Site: brandenburg
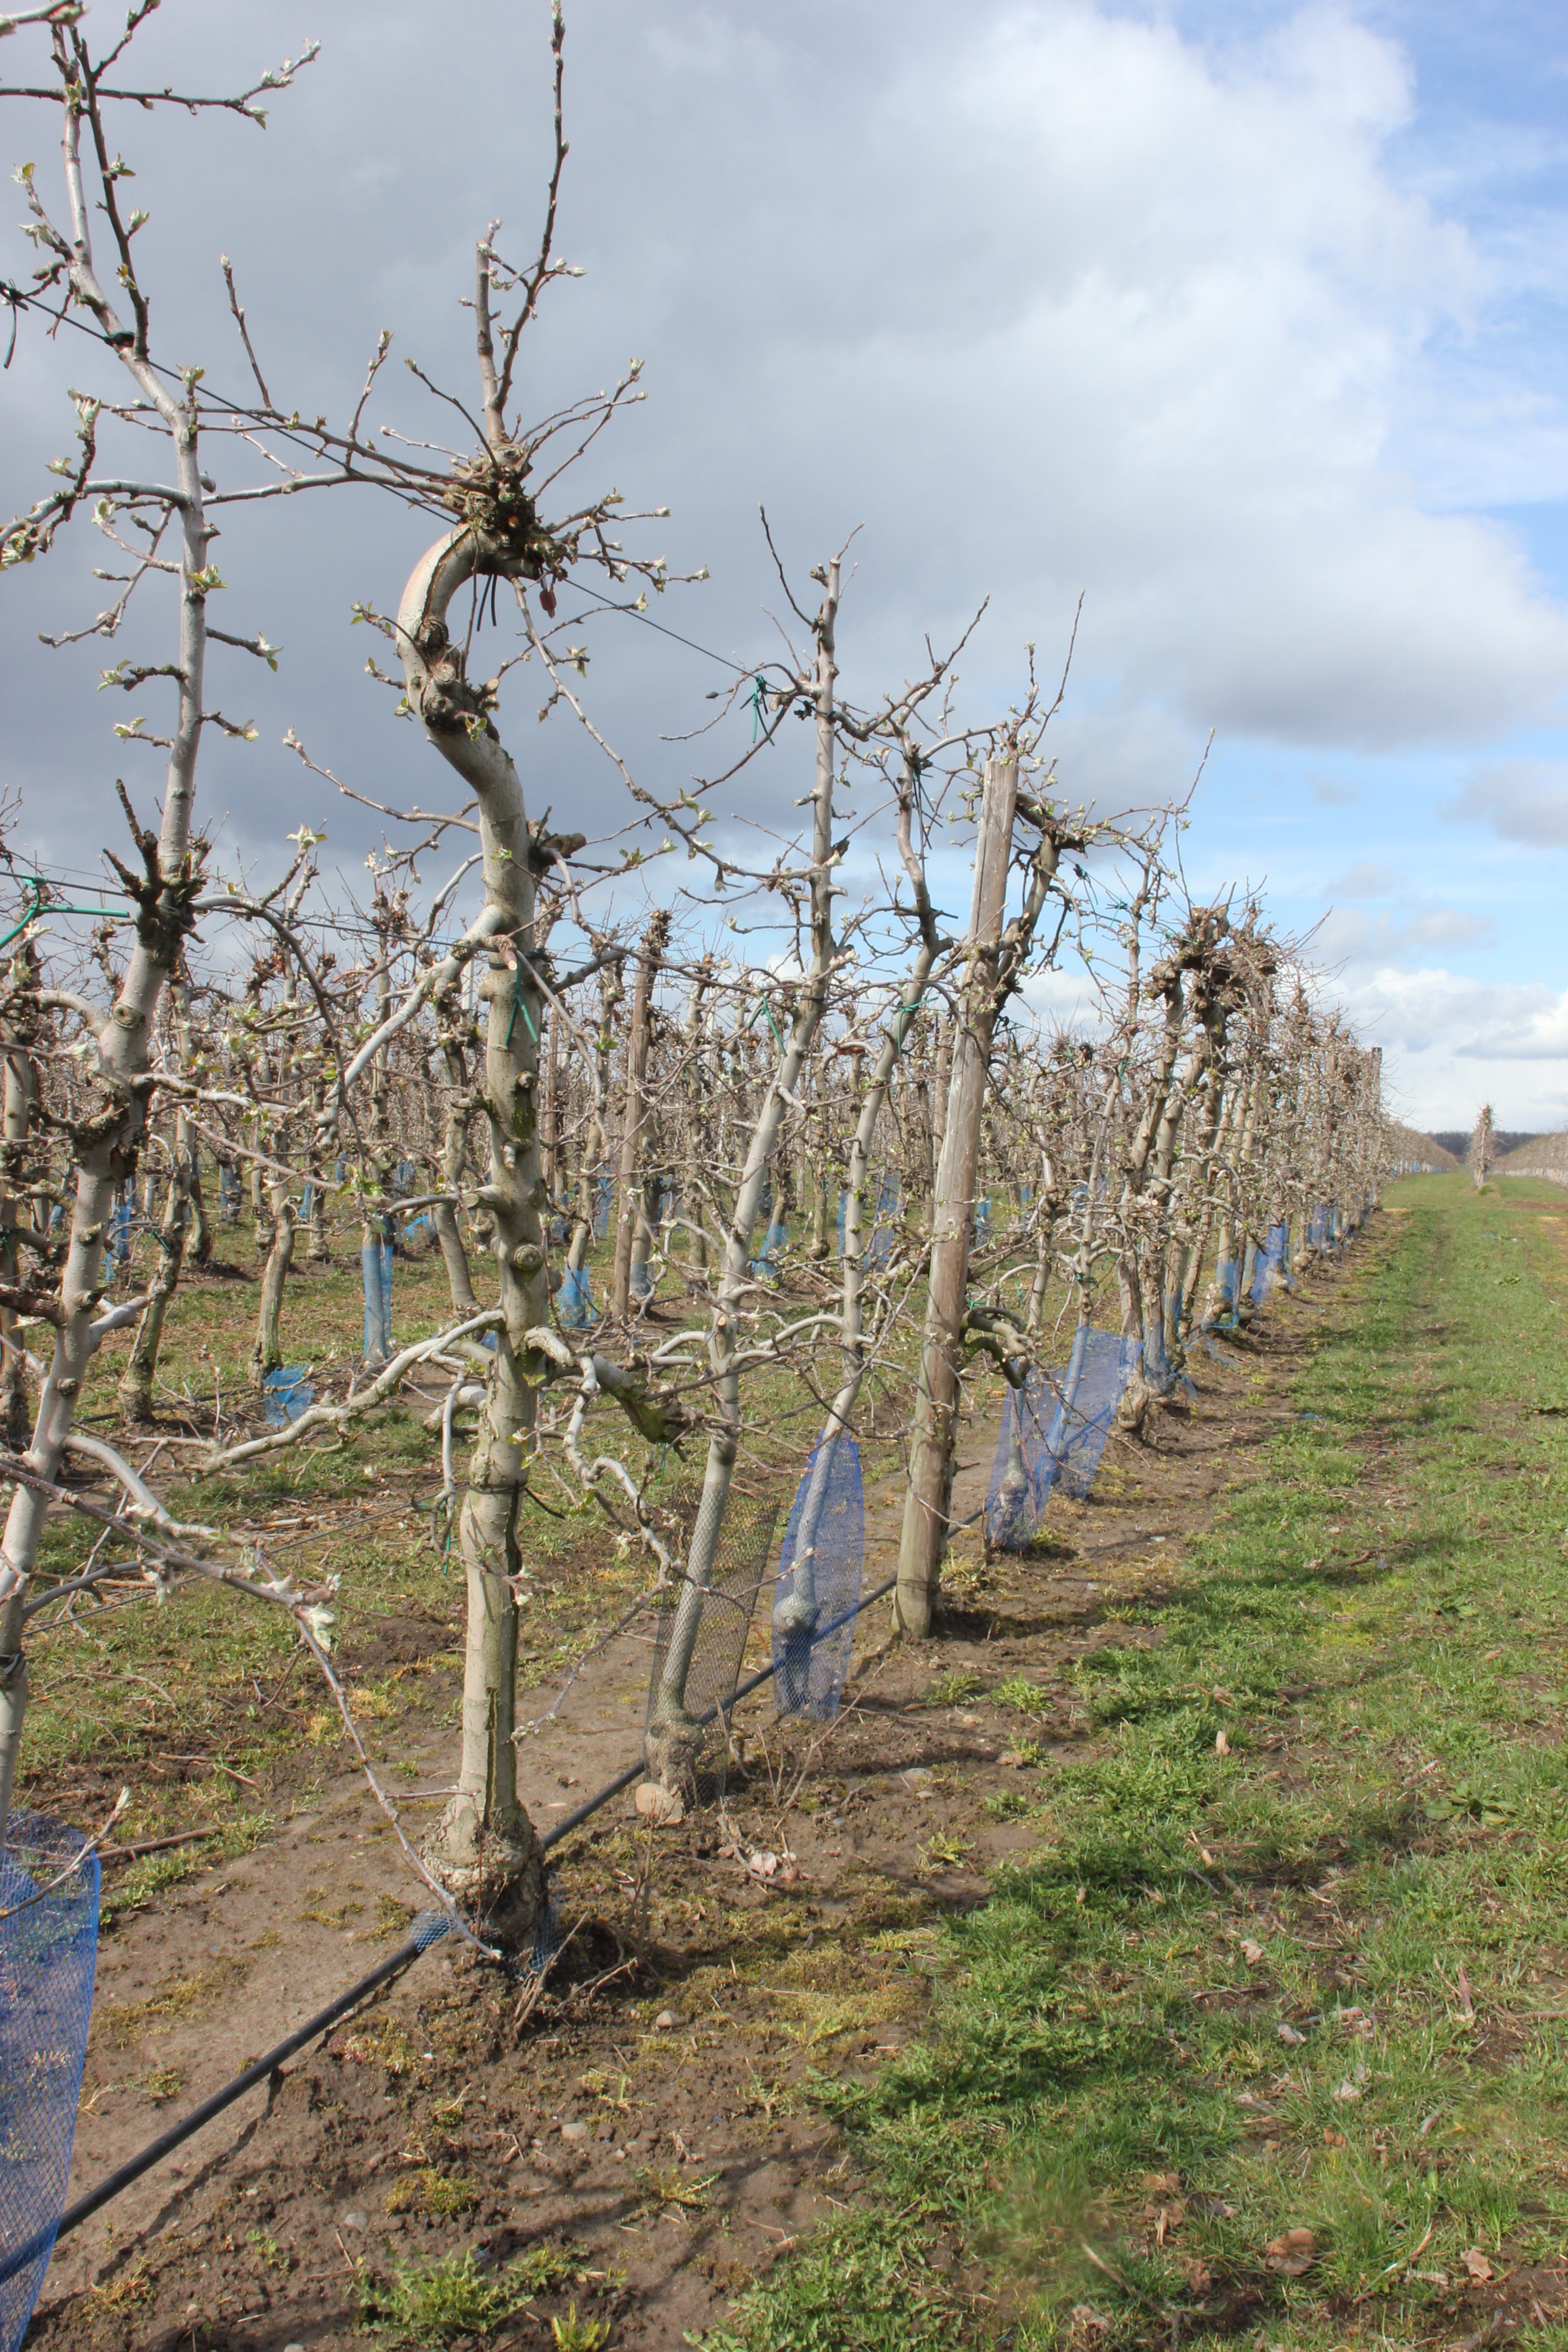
Growth stage (BBCH 55): Inflorescence emergence